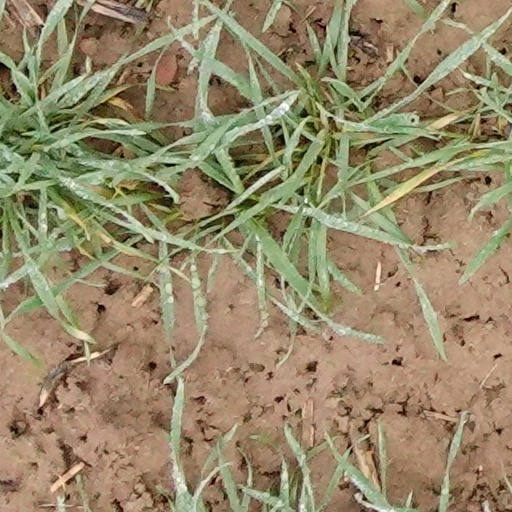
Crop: wheat